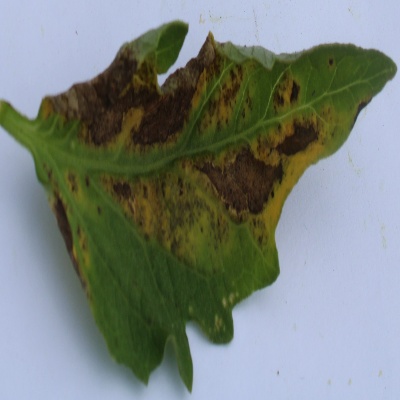
Crop: Tomato
Condition: septoria leaf spot